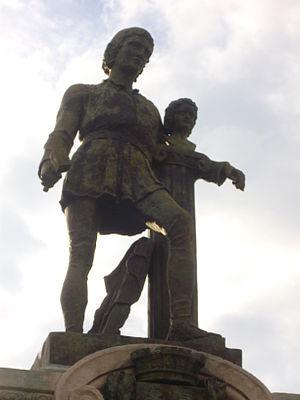
Statue de Ligier Richier à Saint-Mihiel (Meuse, France)
Saint-Mihiel est une ville du Nord-Est de la France, située sur la Meuse, en Lorraine. Bureau centralisateur de canton du département de la Meuse, la commune fait partie de la région administrative Grand Est.
Ligier Richier, né vers 1500 à Saint-Mihiel, mort à Genève en 1567, est un sculpteur lorrain du début de la Renaissance. Attaché à la cour de Lorraine et de Bar, il a réalisé plusieurs œuvres majeures conservées dans les départements de la Meuse et de Meurthe-et-Moselle.